Circles of latitude between the 20th parallel south and the 25th parallel south

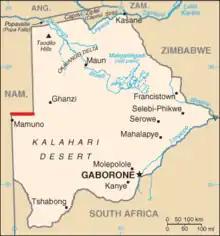
The 22nd parallel south forms part of Botswana's border with Namibia.

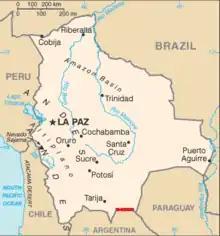
The 22nd parallel south forms part of Bolivia's border with Argentina.

The 22nd parallel south is a circle of latitude that is 22 degrees south of the Earth's equatorial plane. It crosses the Atlantic Ocean, Africa, the Indian Ocean, Australasia, the Pacific Ocean and South America.